Michał Szostak

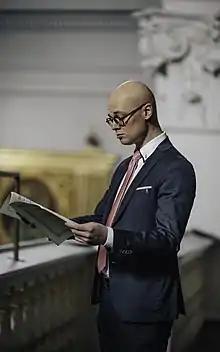
Michał Szostak (2019)

Michał Szostak (born 1980 in Poland), is an international concert organist, improviser and musicologist, as well as manager, university professor and scientific researcher. A Doctor habilitated (Associate Professor) in Management and a Doctor of Musical Arts in Organ Performance. He studied organ performance at the Fryderyk Chopin Music University in Warsaw under Professor Andrzej Chorosiński and organ improvisation at the Pontificio Istituto Ambrosiano di Musica Sacra in Milan under Maestro Davide Paleari as well as management and marketing (Master and PhD studies) at Leon Koźmiński Academy in Warsaw. As the first Pole, he received the certificate of The Royal College of Organists. He is a member of The American Guild of Organists, The Organ Historical Society, and the Polisch Chapter of the Humanistic Management Network.